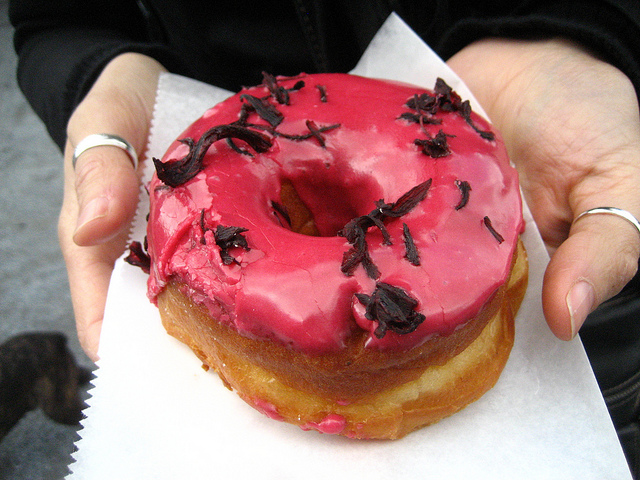
user: Given an image and a question. Answer the question in a short answer. Question: How many calories are in an average one of these? Short Answer:
assistant: 200